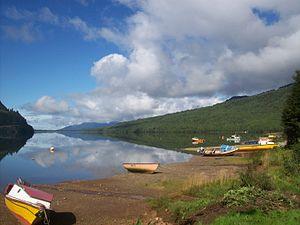
Cisnes est une commune du Chili située au sud du pays dans la province d'Aysén, elle-même dans la région d'Aisén. Cette commune très étendue comptait 4 972 habitants en 2012.
La Région d'Aysén, en espagnol : Región de Aysén est une région du Chili située au sud du pays. Elle est entourée au nord par la région des Lacs, à l'est par l'Argentine et au sud par la région de Magallanes et de l'Antarctique chilien. Elle doit son nom au général Carlos Ibáñez del Campo qui sera Président de la République du Chili de 1927 à 1931 et, démocratiquement réélu, de 1952 à 1958.